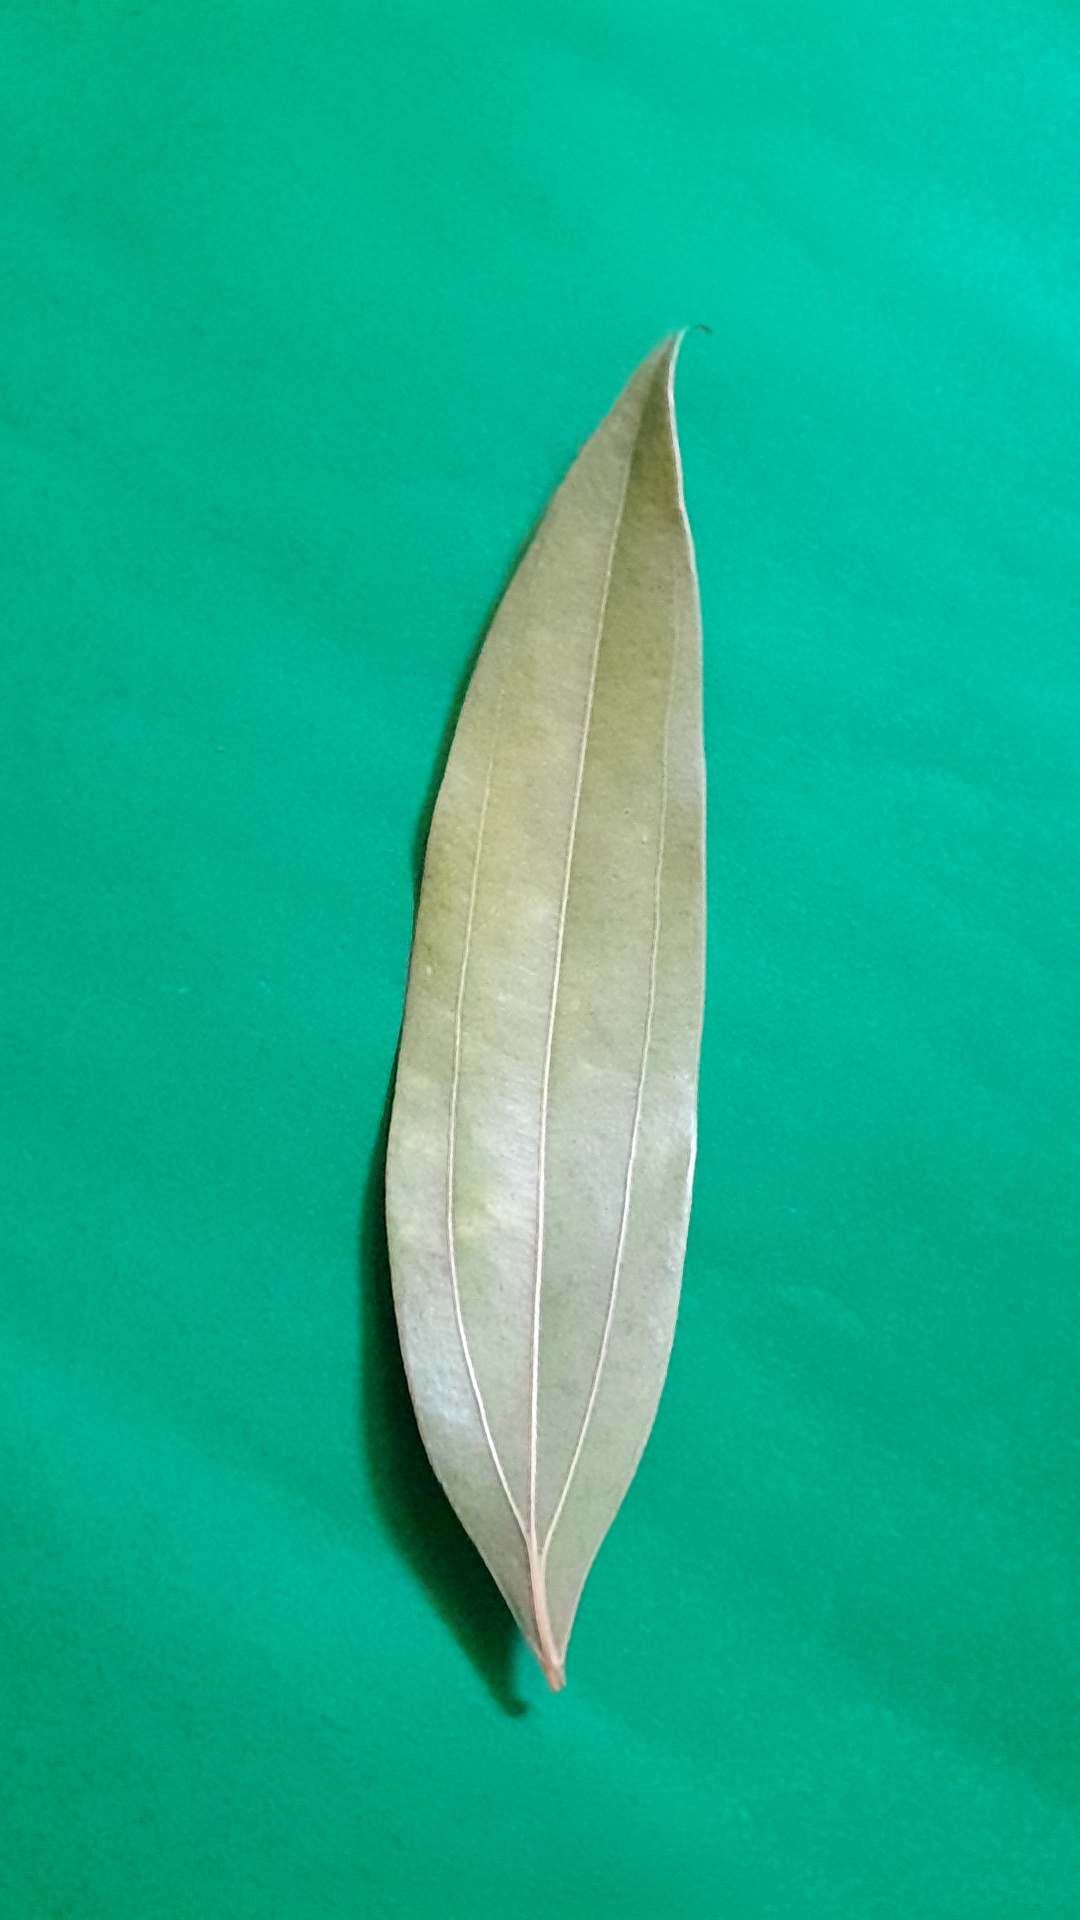
Label: Dry Leaf